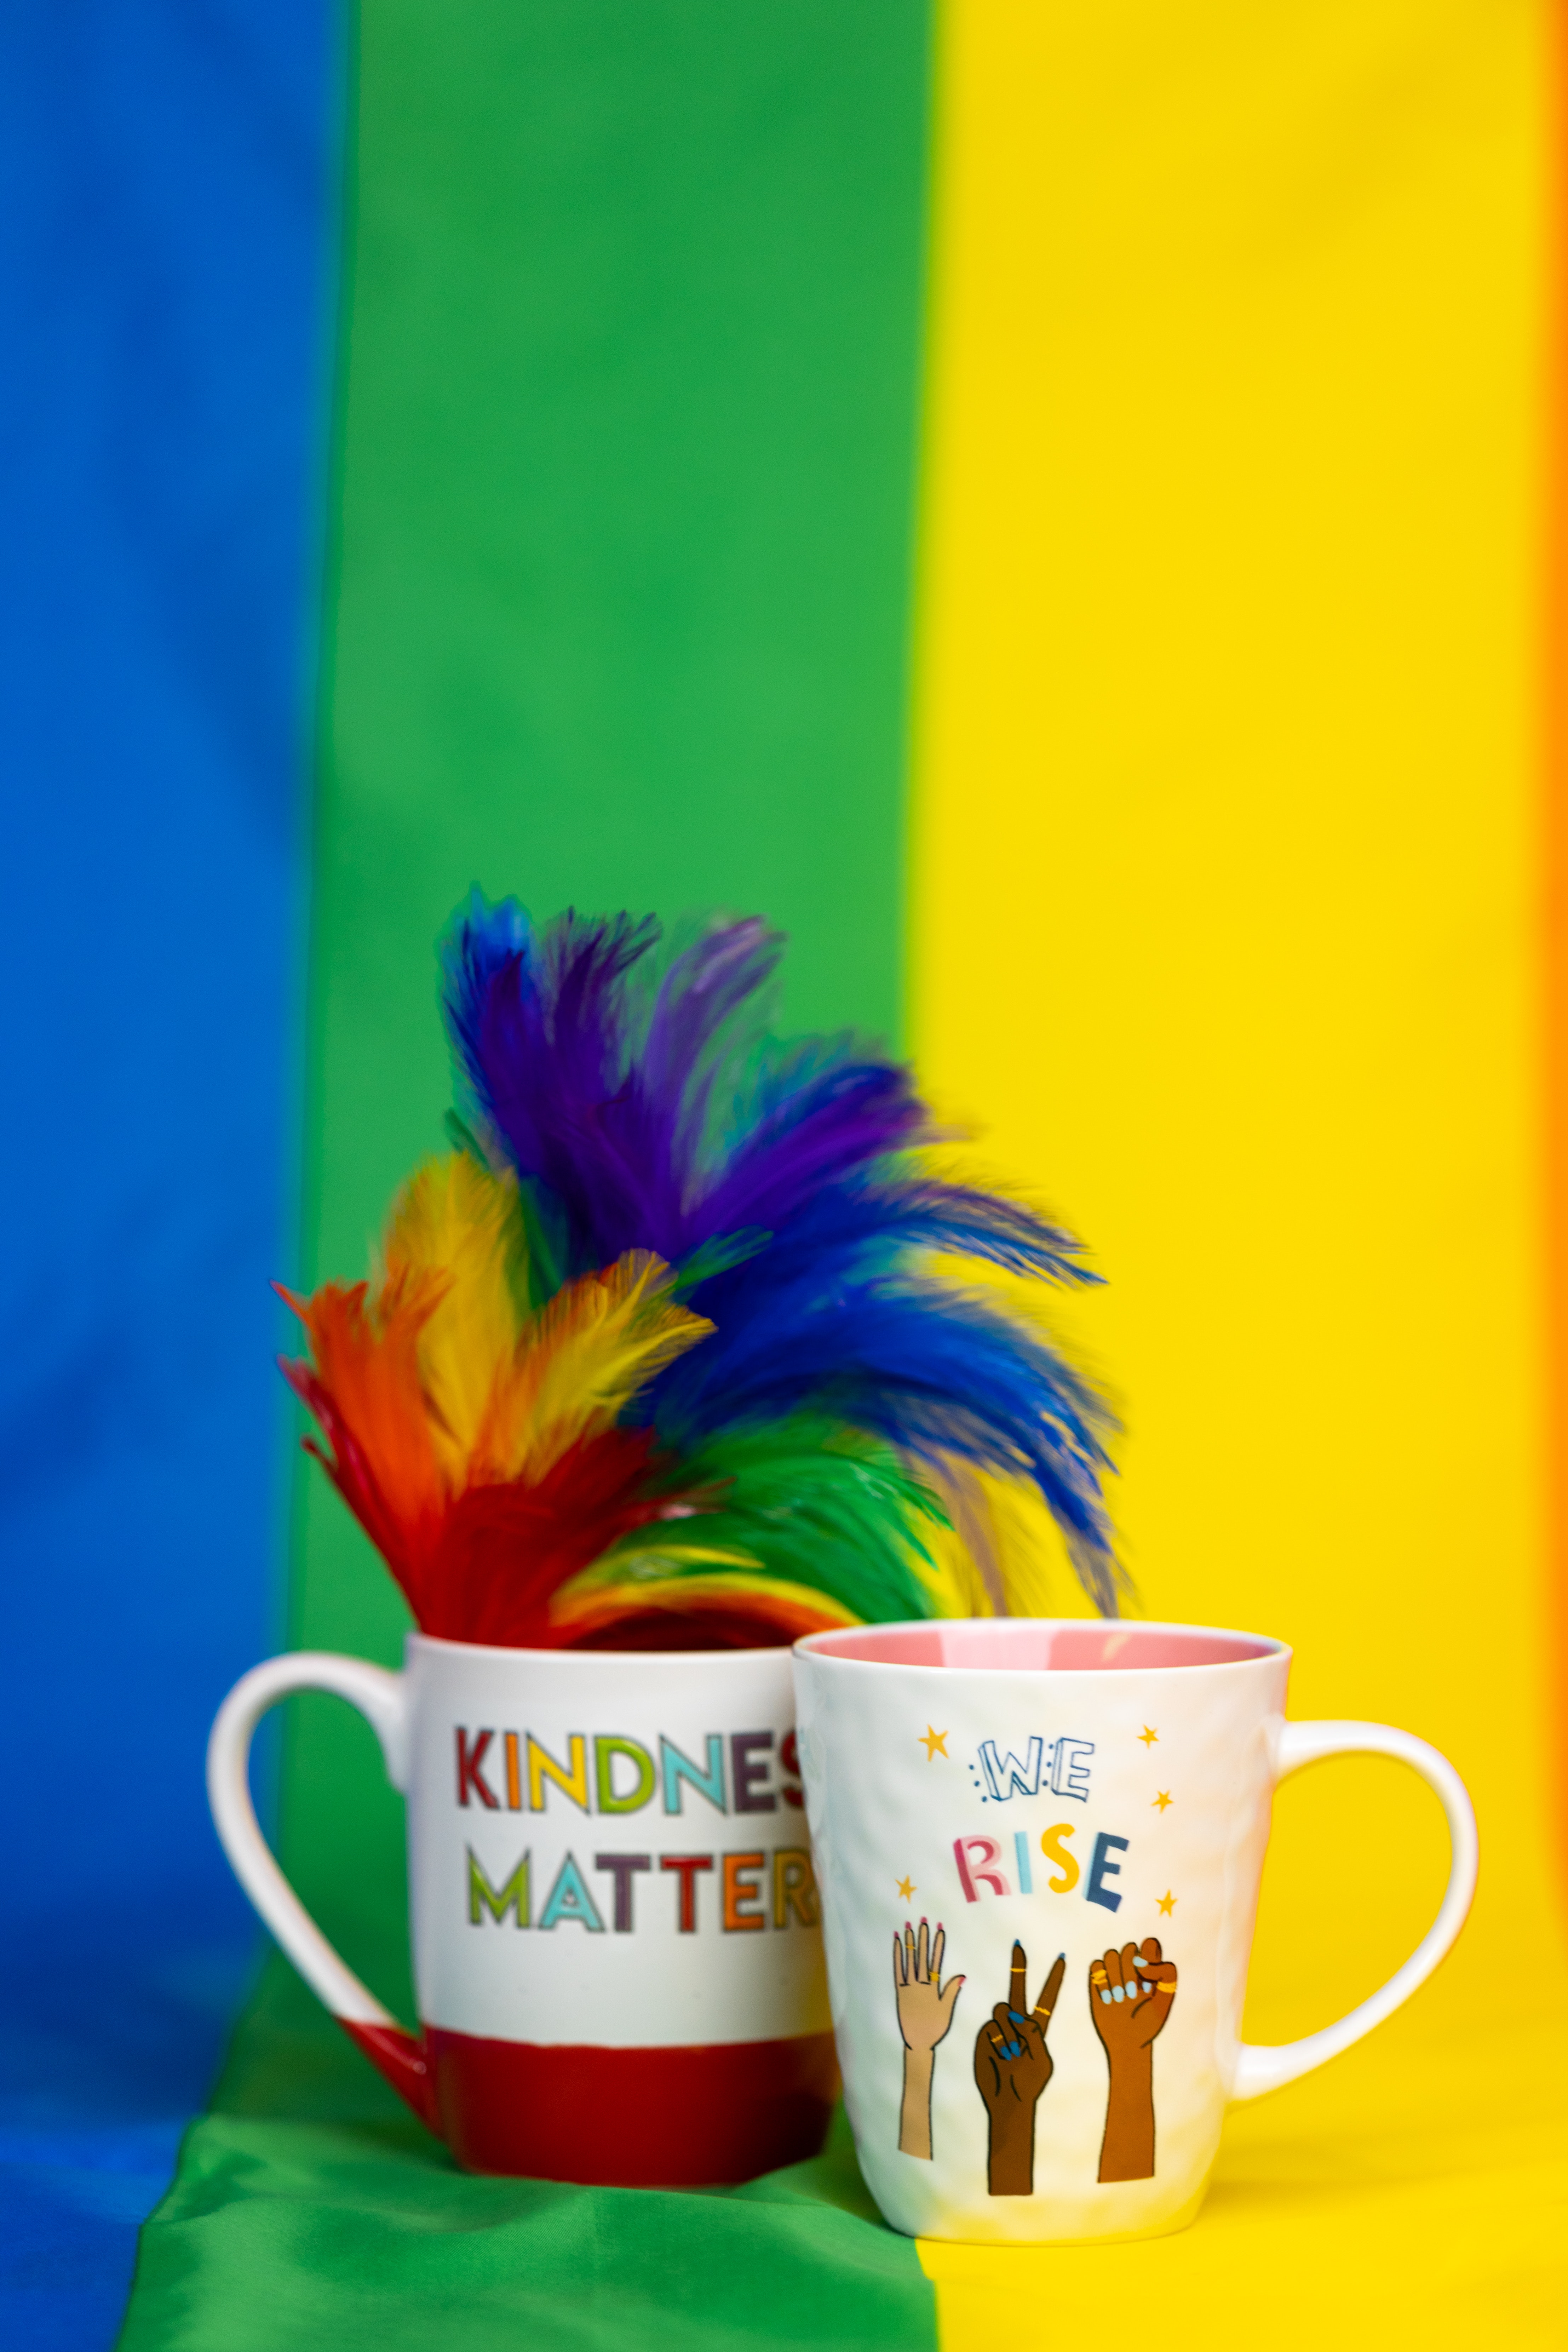
art, tableware, yellow, font, drinkware, cup, coffee cup, serveware, electric blue, mug, feather, graphics, paper product, natural material, paper, graphic design